Edo period

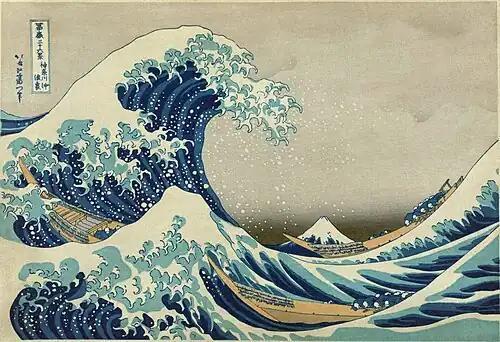
"The Great Wave off Kanagawa", full-colour ukiyo-e woodblock print, Hokusai,

Due to the end of the period of civil war and the development of the economy, many crafts with high artistic value were produced. Among the samurai class, arms came to be treated like works of art, and Japanese sword mountings and Japanese armour beautifully decorated with lacquer of "maki-e" technique and metal carvings became popular. Each "han" (daimyo domain) encouraged the production of crafts to improve their finances, and crafts such as furnishings and "inro" beautifully decorated with lacquer, metal or ivory became popular among rich people. The Kaga Domain, which was ruled by the Maeda clan, was especially enthusiastic about promoting crafts, and the area still boasts a reputation that surpasses Kyoto in crafts even today.